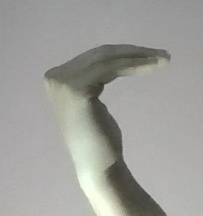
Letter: haa